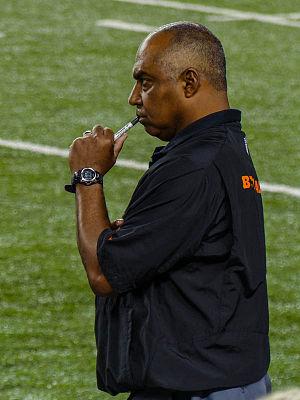
Marvin Lewis né le 23 septembre 1958 à McDonald dans l'État de Pennsylvanie aux États-Unis est un entraîneur américain de football américain. Il a dernièrement été entraîneur principal pour les Bengals de Cincinnati dans la National Football League (NFL) pendant 16 saisons.